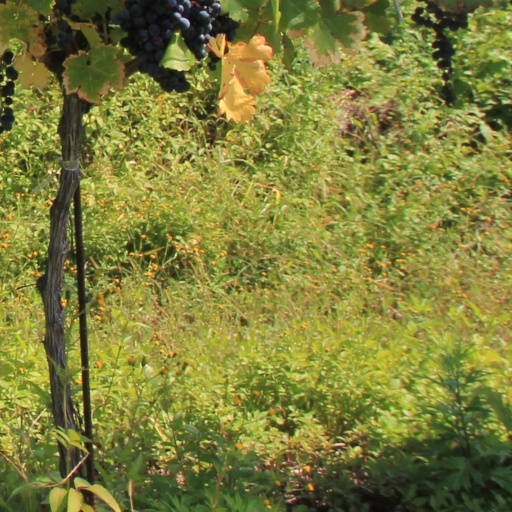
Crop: grape